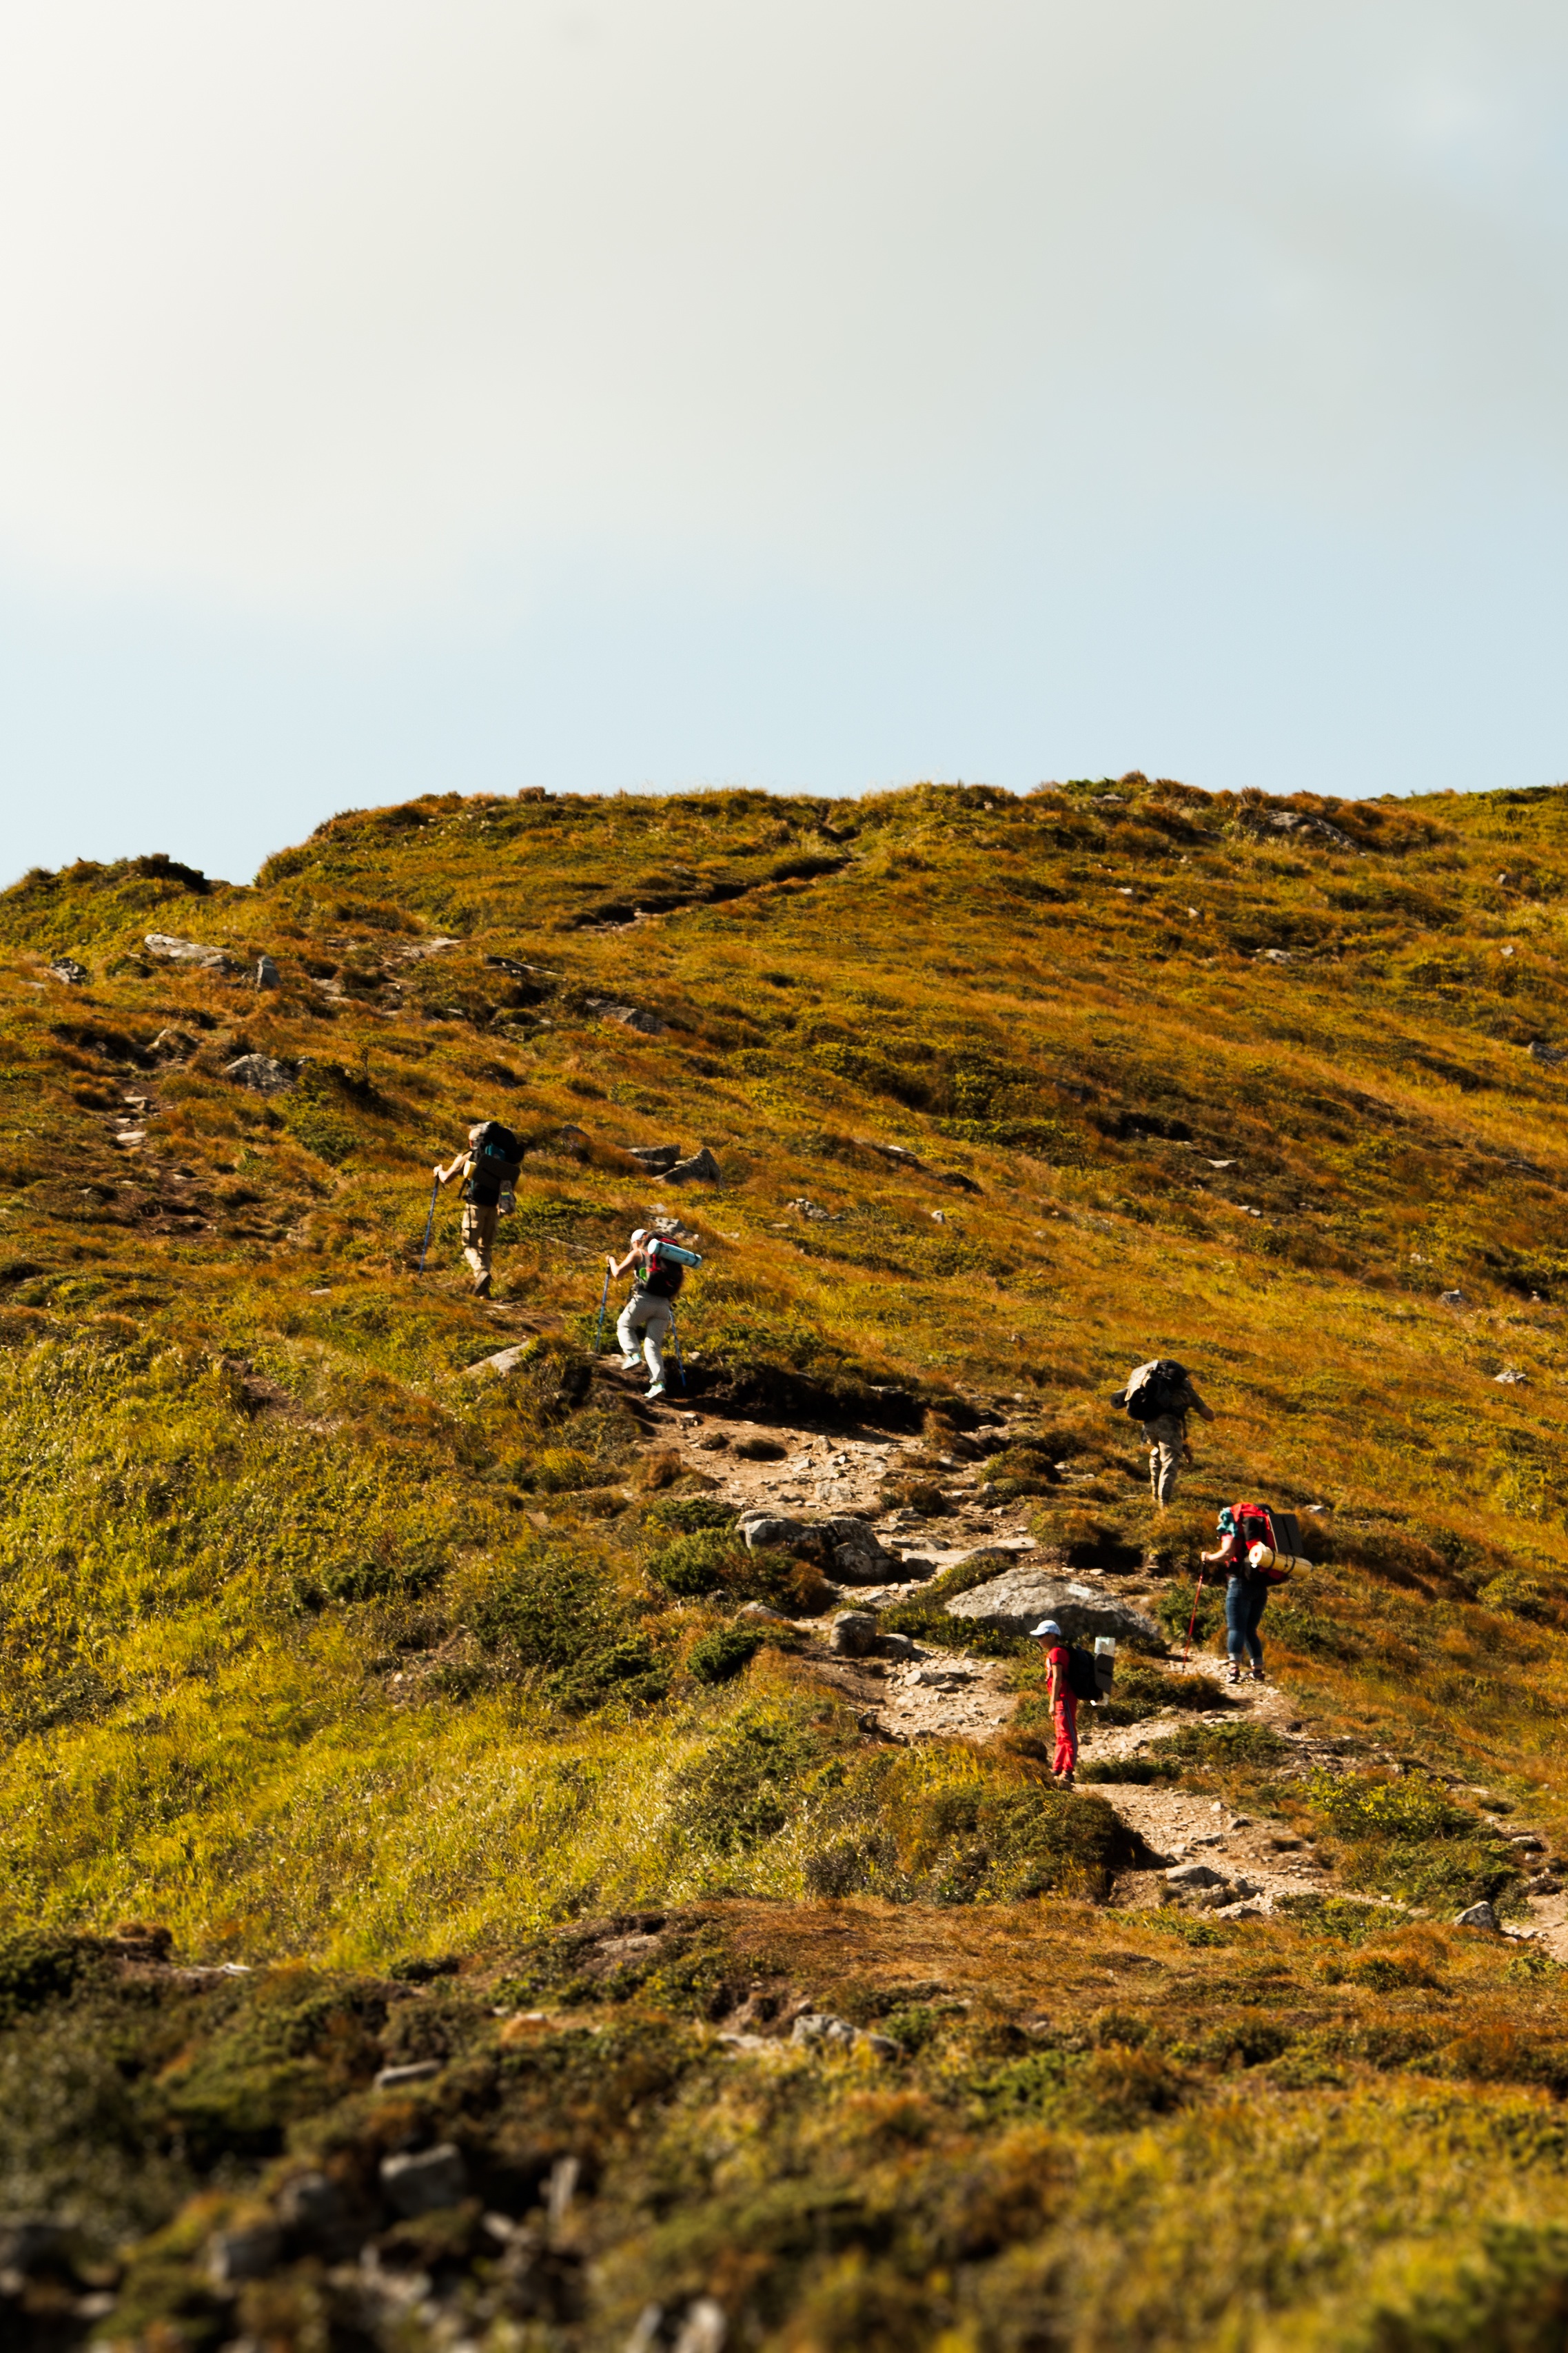
landscape, sea, coast, nature, rock, wilderness, walking, mountain, hill, adventure, cliff, terrain, ridge, summit, geology, plateau, fell, natural environment, mountainous landforms